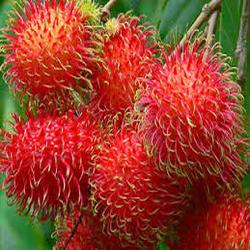
Label: Rambutan